Cauda equina syndrome

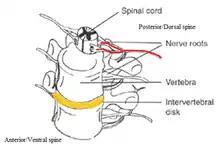
The nerve roots extending from the lumbar spine are susceptible to compression, leading to CES. Intervertebral discs can be dislocated to different degrees, contributing to such compression.

Diagnosis is first suspected clinically based on history and physical exam and usually confirmed by an MRI scan or CT scan, depending on availability. Bladder scanning and loss of catheter sensation can also be used to evaluate bladder dysfunction in suspected cases of cauda equina syndrome and can aid diagnosis before MRI scanning. Early surgery in acute onset of severe cases has been reported to be important.